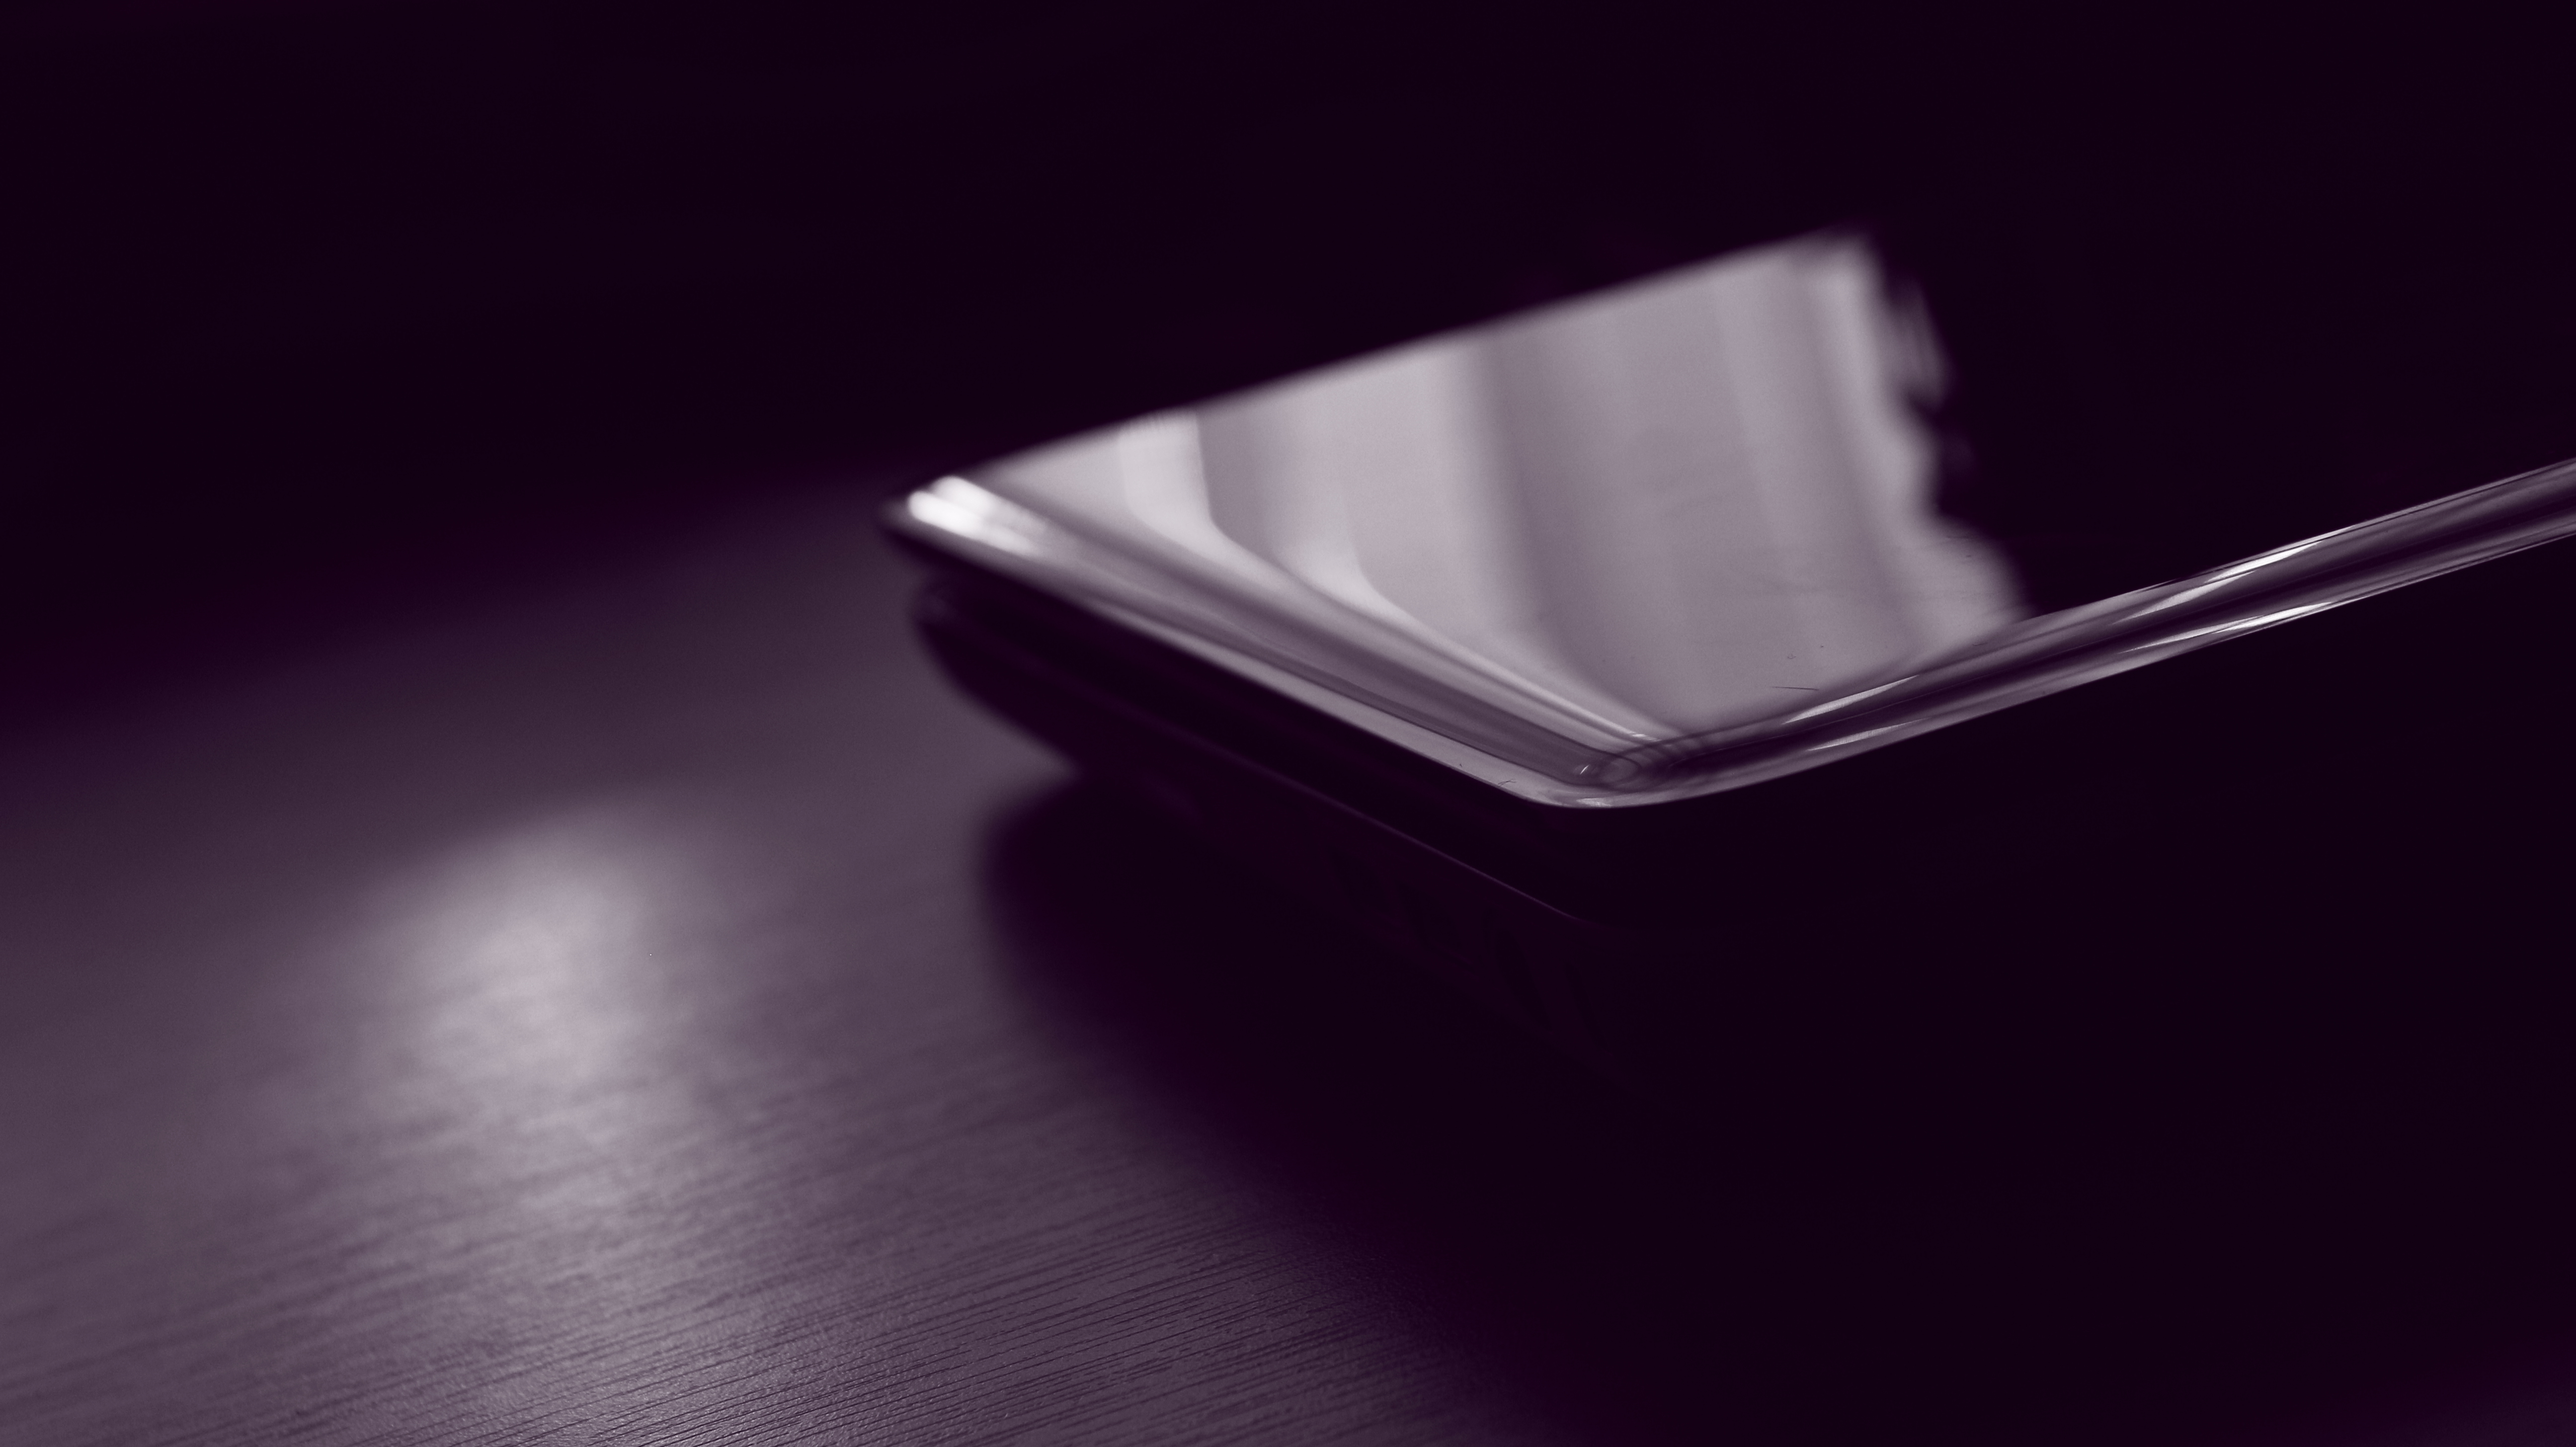
desk, writing, hand, table, light, blur, wood, technology, white, reflection, color, shadow, studio, gadget, empty, black, mobile phone, still life, close up, art, indoors, electronics, shape, macro photography